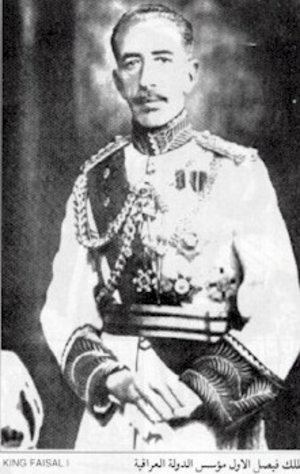
Fayçal ben Hussein al-Hachimi, né le 20 mai 1885 à La Mecque et mort le 8 septembre 1933 à Berne, fils de Hussein ben Ali, chérif de La Mecque et roi du Hedjaz, il est lui-même le premier roi d'Irak sous le nom de Fayçal Iᵉʳ de 1921 à sa mort, après avoir été le premier et unique roi de Syrie du 7 mars au 27 juillet 1920.
La révolte arabe de 1916-1918 est une rébellion menée entre 1916 et 1918 à l'initiative du chérif de La Mecque, Hussein ben Ali, dans le but de participer à la libération de la péninsule Arabique, alors en grande partie occupée par l'Empire ottoman, et de créer un État arabe unifié, d’Alep en Syrie à Aden au Yémen, inspiré du nationalisme arabe.